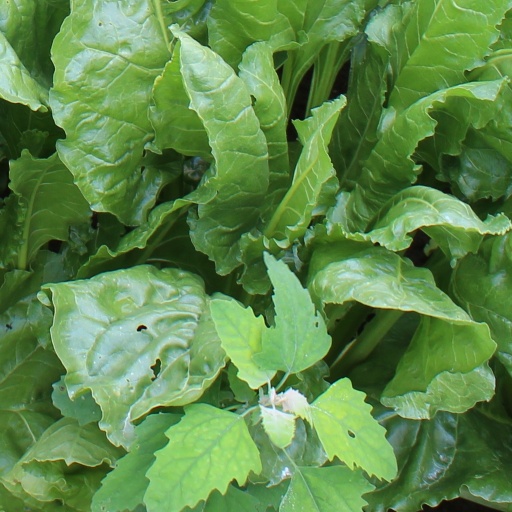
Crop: sugar beet